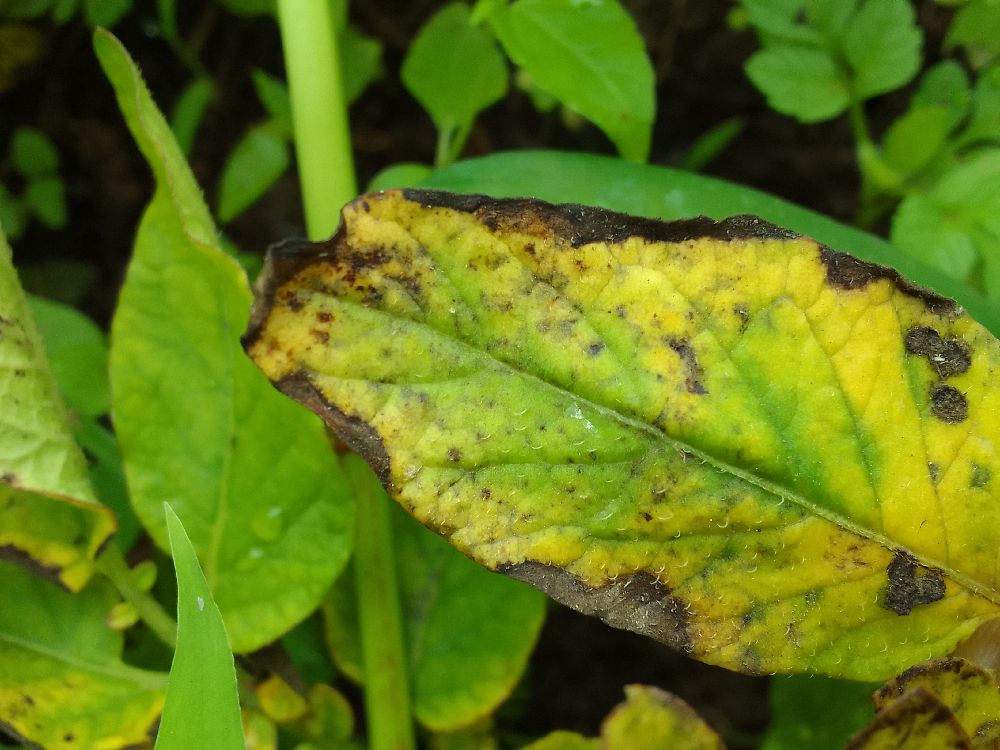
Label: Early blight